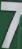
Number: 7